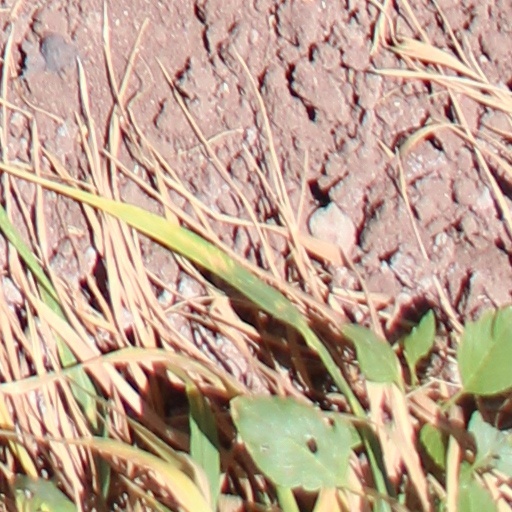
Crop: wheat